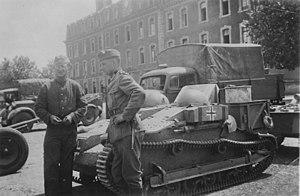
La Chenillette Renault UE était un tracteur chenillé blindé léger, produit par la France entre 1932 et 1940.